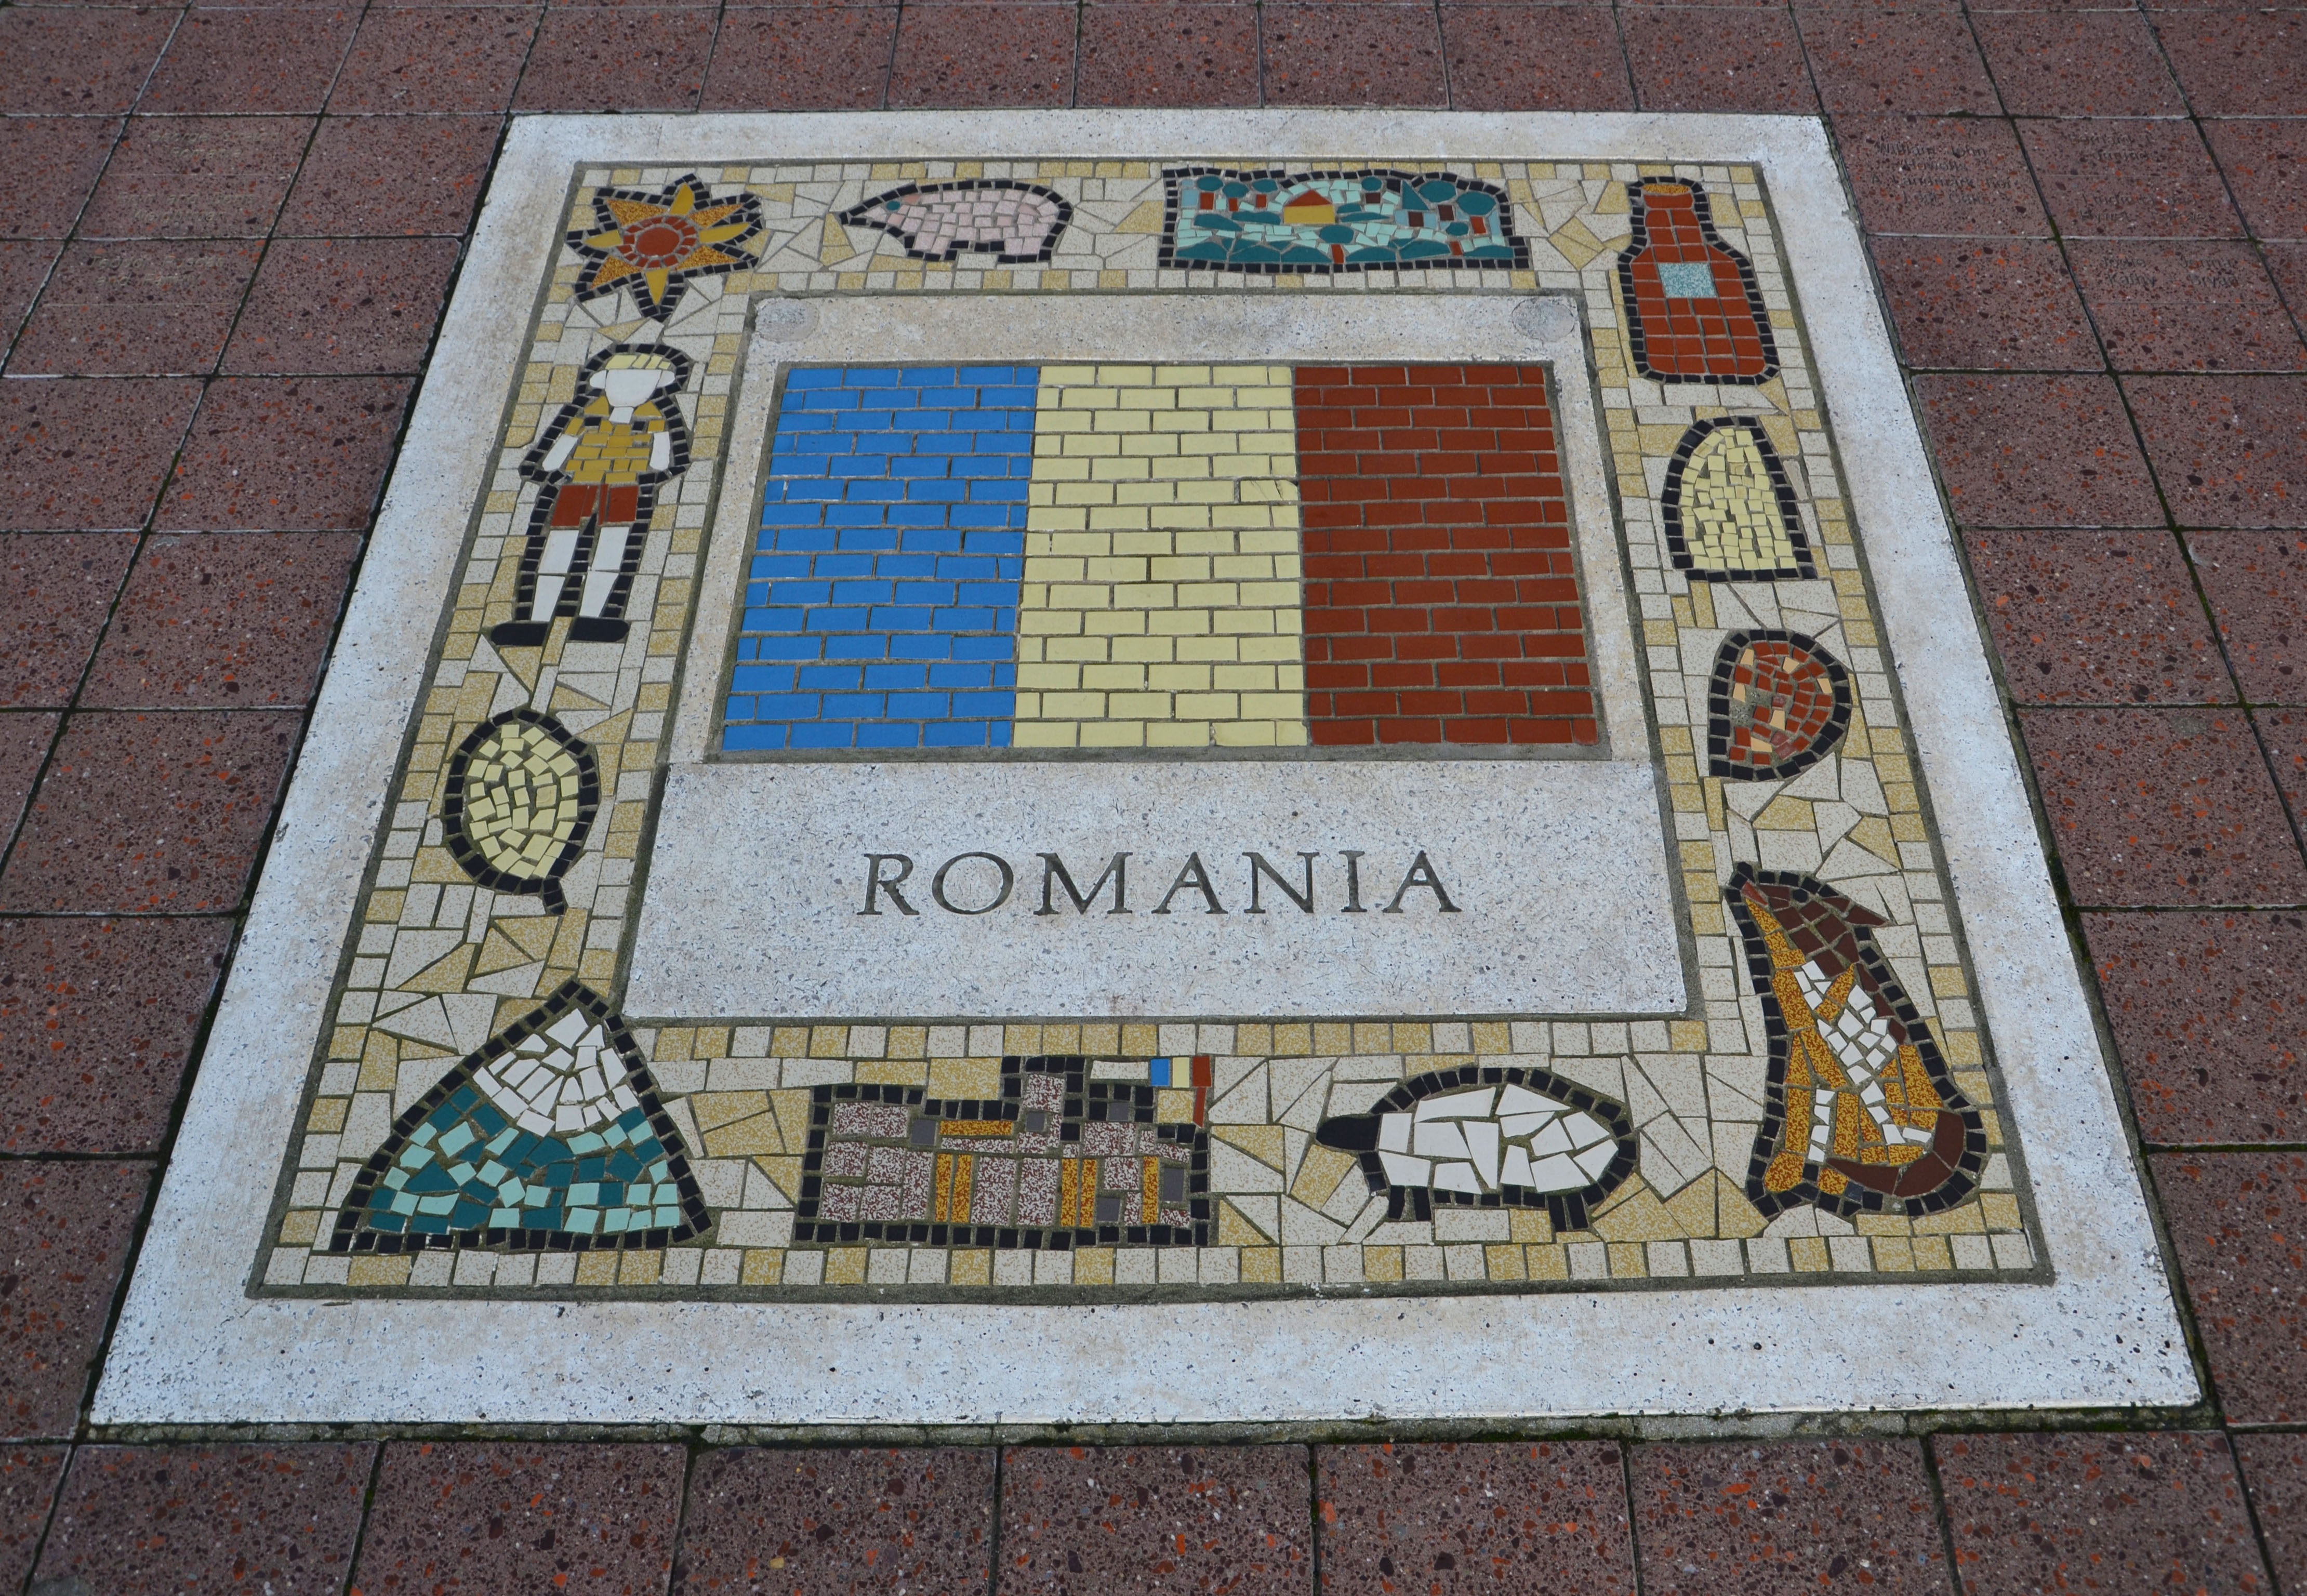
group, country, symbol, flag, soccer, football, board game, emblem, patriotism, rugby, textile, art, team, chessboard, mosaic, teamwork, nation, games, romania, nationality, flooring, team emblem, indoor games and sports, tabletop game